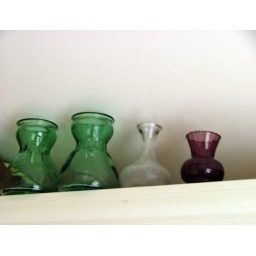
I don't have much glass in the house , but I started to like glass vases